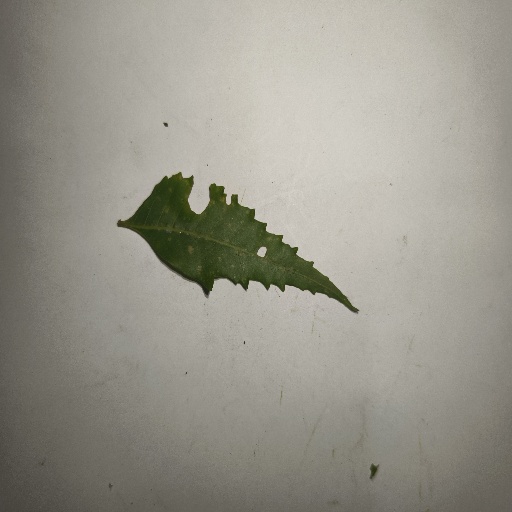
Species: Neem
Leaf condition: Shot Hole Leaf